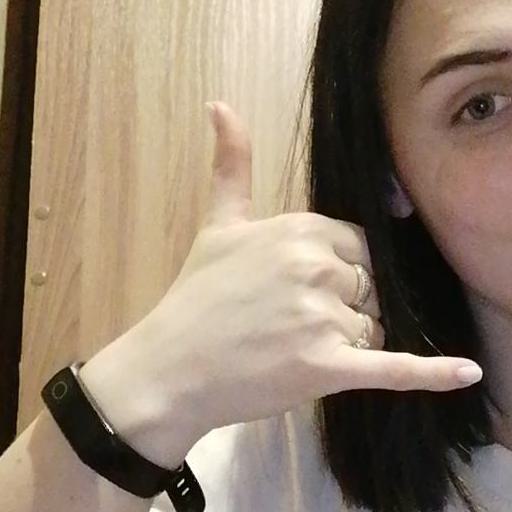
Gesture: call